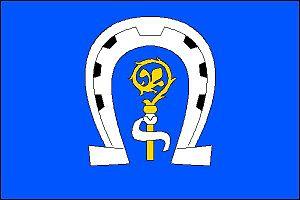
Podmoklany est une commune du district de Havlíčkův Brod, dans la région de Vysočina, en République tchèque. Sa population s'élevait à 138 habitants en 2019.